Jacob Rees-Mogg

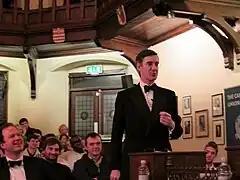
Rees-Mogg debating at Cambridge Union in 2012

Rees-Mogg endorsed Boris Johnson to become leader of the Conservative Party following the resignation of Theresa May. Following Johnson's election as leader on 23 July 2019 and appointment as Prime Minister the next day, Rees-Mogg was appointed Leader of the House of Commons, replacing Mel Stride. He also became Lord President of the Council and attended cabinet meetings in the Johnson government. This was the first time that Rees-Mogg either served in a government role or the Cabinet of the United Kingdom.